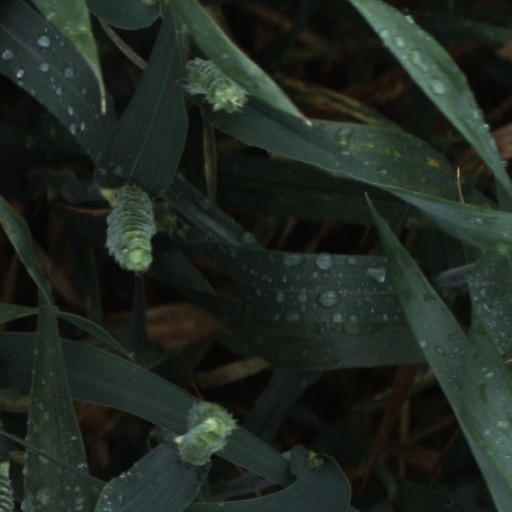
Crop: wheat